Agriculture in Chile

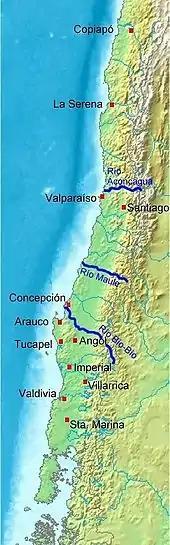
All mainland Spanish settlements (red dots) south of Biobío River were destroyed by 1604.

The initial Spanish settlers of Chiloé Archipelago (conquered in 1567) attempted to base their economy on gold extraction and a "hispanic-mediterranean" agricultural model. This activity ended in a general failure given the unsuitable conditions of the archipelago. Spaniards however reoriented their activities into logging "Fitzroya".